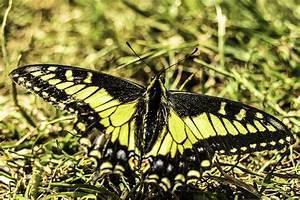
butterfly